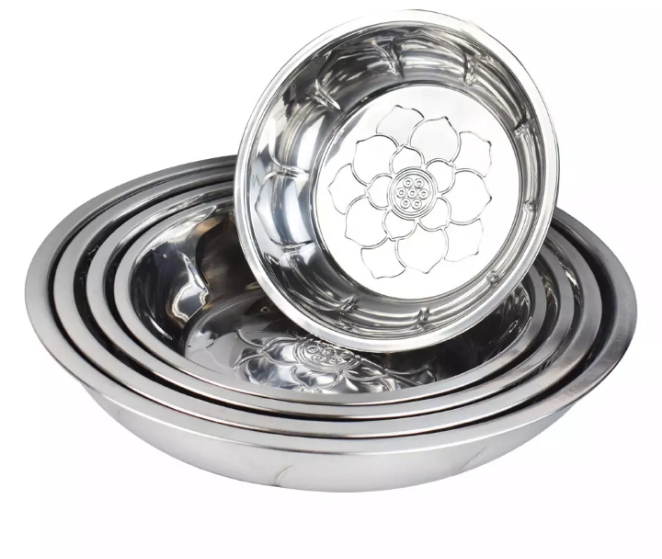
Nataal bii dafay wone ay palaat aki bool yoo xam ne yu rafet a rafet lañu te mucc ayib, bokk ci yi nga xam ne ñoo mujje génn jamono jii te mu bari jigéeni saa Afrig yu koy jëfandikoo rawatina fii ci Senegaal.